Uruguay and the World Bank

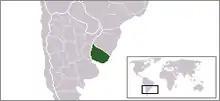
Uruguay's Location

Uruguay and the World Bank have been working together for a long time. This is because they both mutually benefit.